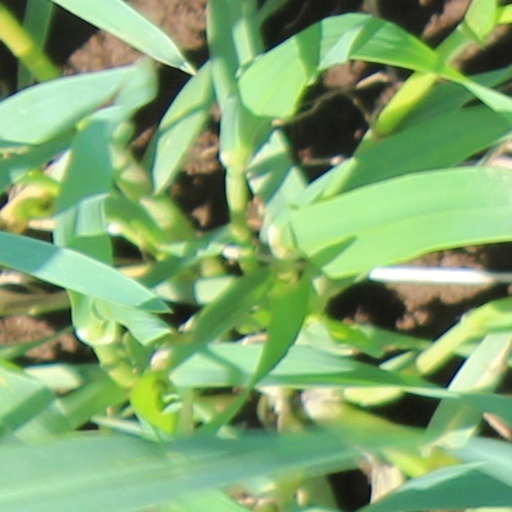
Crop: wheat